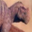
Label: dinosaur